Battle of Buna–Gona: Allied forces and order of battle

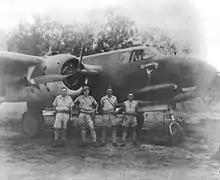
Squadron Leader K.R. McDonald (second from left) and his crew in front of their Boston bomber aircraft "Retribution" of No. 22 Squadron RAAF, which operated over Buna–Gona. AWM0G0078

With more guns available, Eichelberger was able to risk bringing one of his guns closer. He believed it might be more effective firing from a forward position. A 25-pounder, "Freddie One" of the 2/5th Field Regiment, was tried in this experimental role. It became known as "Carson's Gun", after the detachment commander. It went into action on 27 December, sited forward of the bridge between the strips. Observation was from a high banyan tree some ahead of the gun, in the bush, off to the southern side of the strip. Solid, armour-piercing shot was generally used by this gun to lessen the risk of injury to the Allied infantry close to targets. The first shell disappeared through the square embrasure of the target and destroyed the 75 mm gun which the strongpoint sheltered. The gun then fought a two-day duel with a triple-barrelled 25 mm piece. Carson's men claimed they eliminated three opposing crews before the 25 mm was completely silenced. The gun fired 1,000 rounds in five days. It silenced eleven bunkers. It claimed a further two 75 mm guns, a mountain gun and "many machine guns". Both the Americans and the Australians had experimented with lighter anti-tank guns in a similar way but without the same degree of success having been noted in either of the three principal sources.